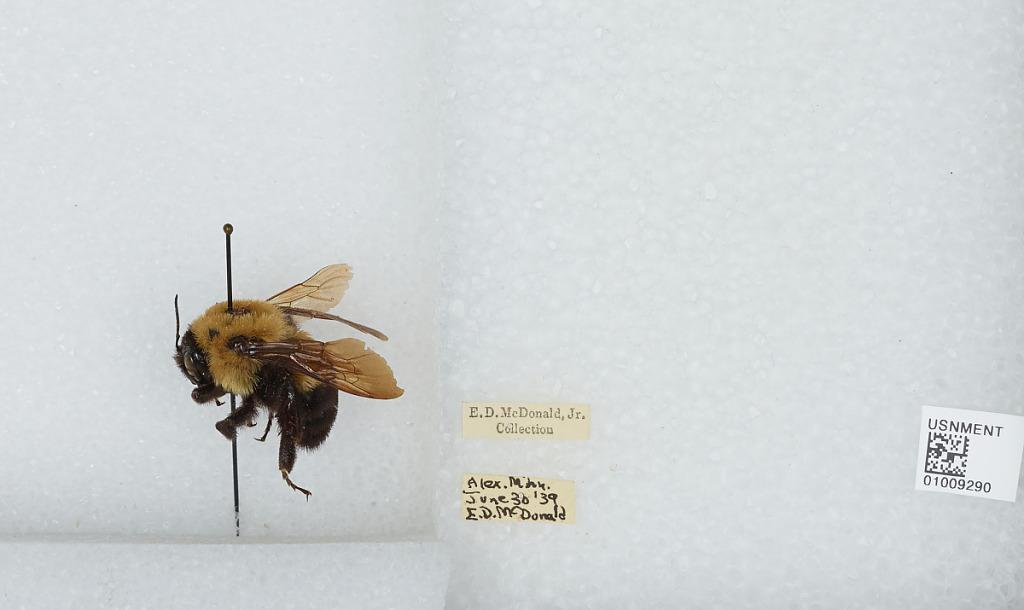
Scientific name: Bombus (Separatobombus) griseocollis (De Geer)
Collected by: E. McDonald
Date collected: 1939-6-30
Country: United States
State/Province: Minnesota
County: Douglas
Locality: Alexandria
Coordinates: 45.8853, -95.3772